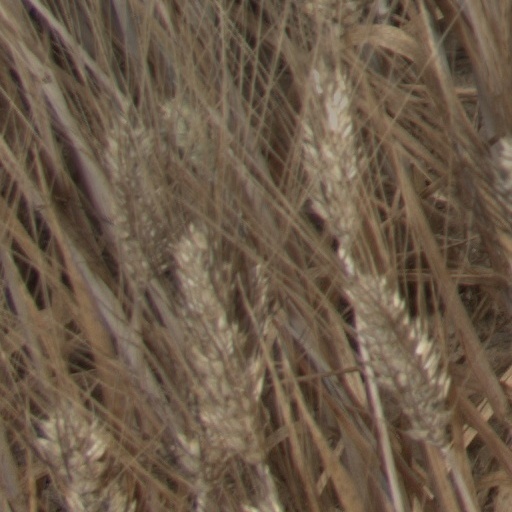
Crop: wheat